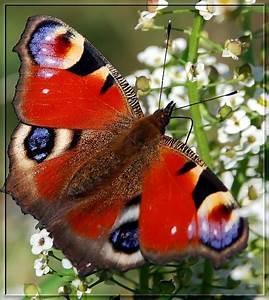
butterfly